Derwin Gray (defensive back)

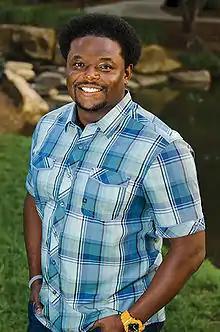
Gray in 2013.

Derwin Lamont Gray (born April 9, 1971) is an American former football player who played for six seasons as a defensive back in the National Football League (NFL).